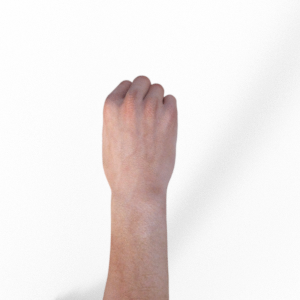
Label: rock